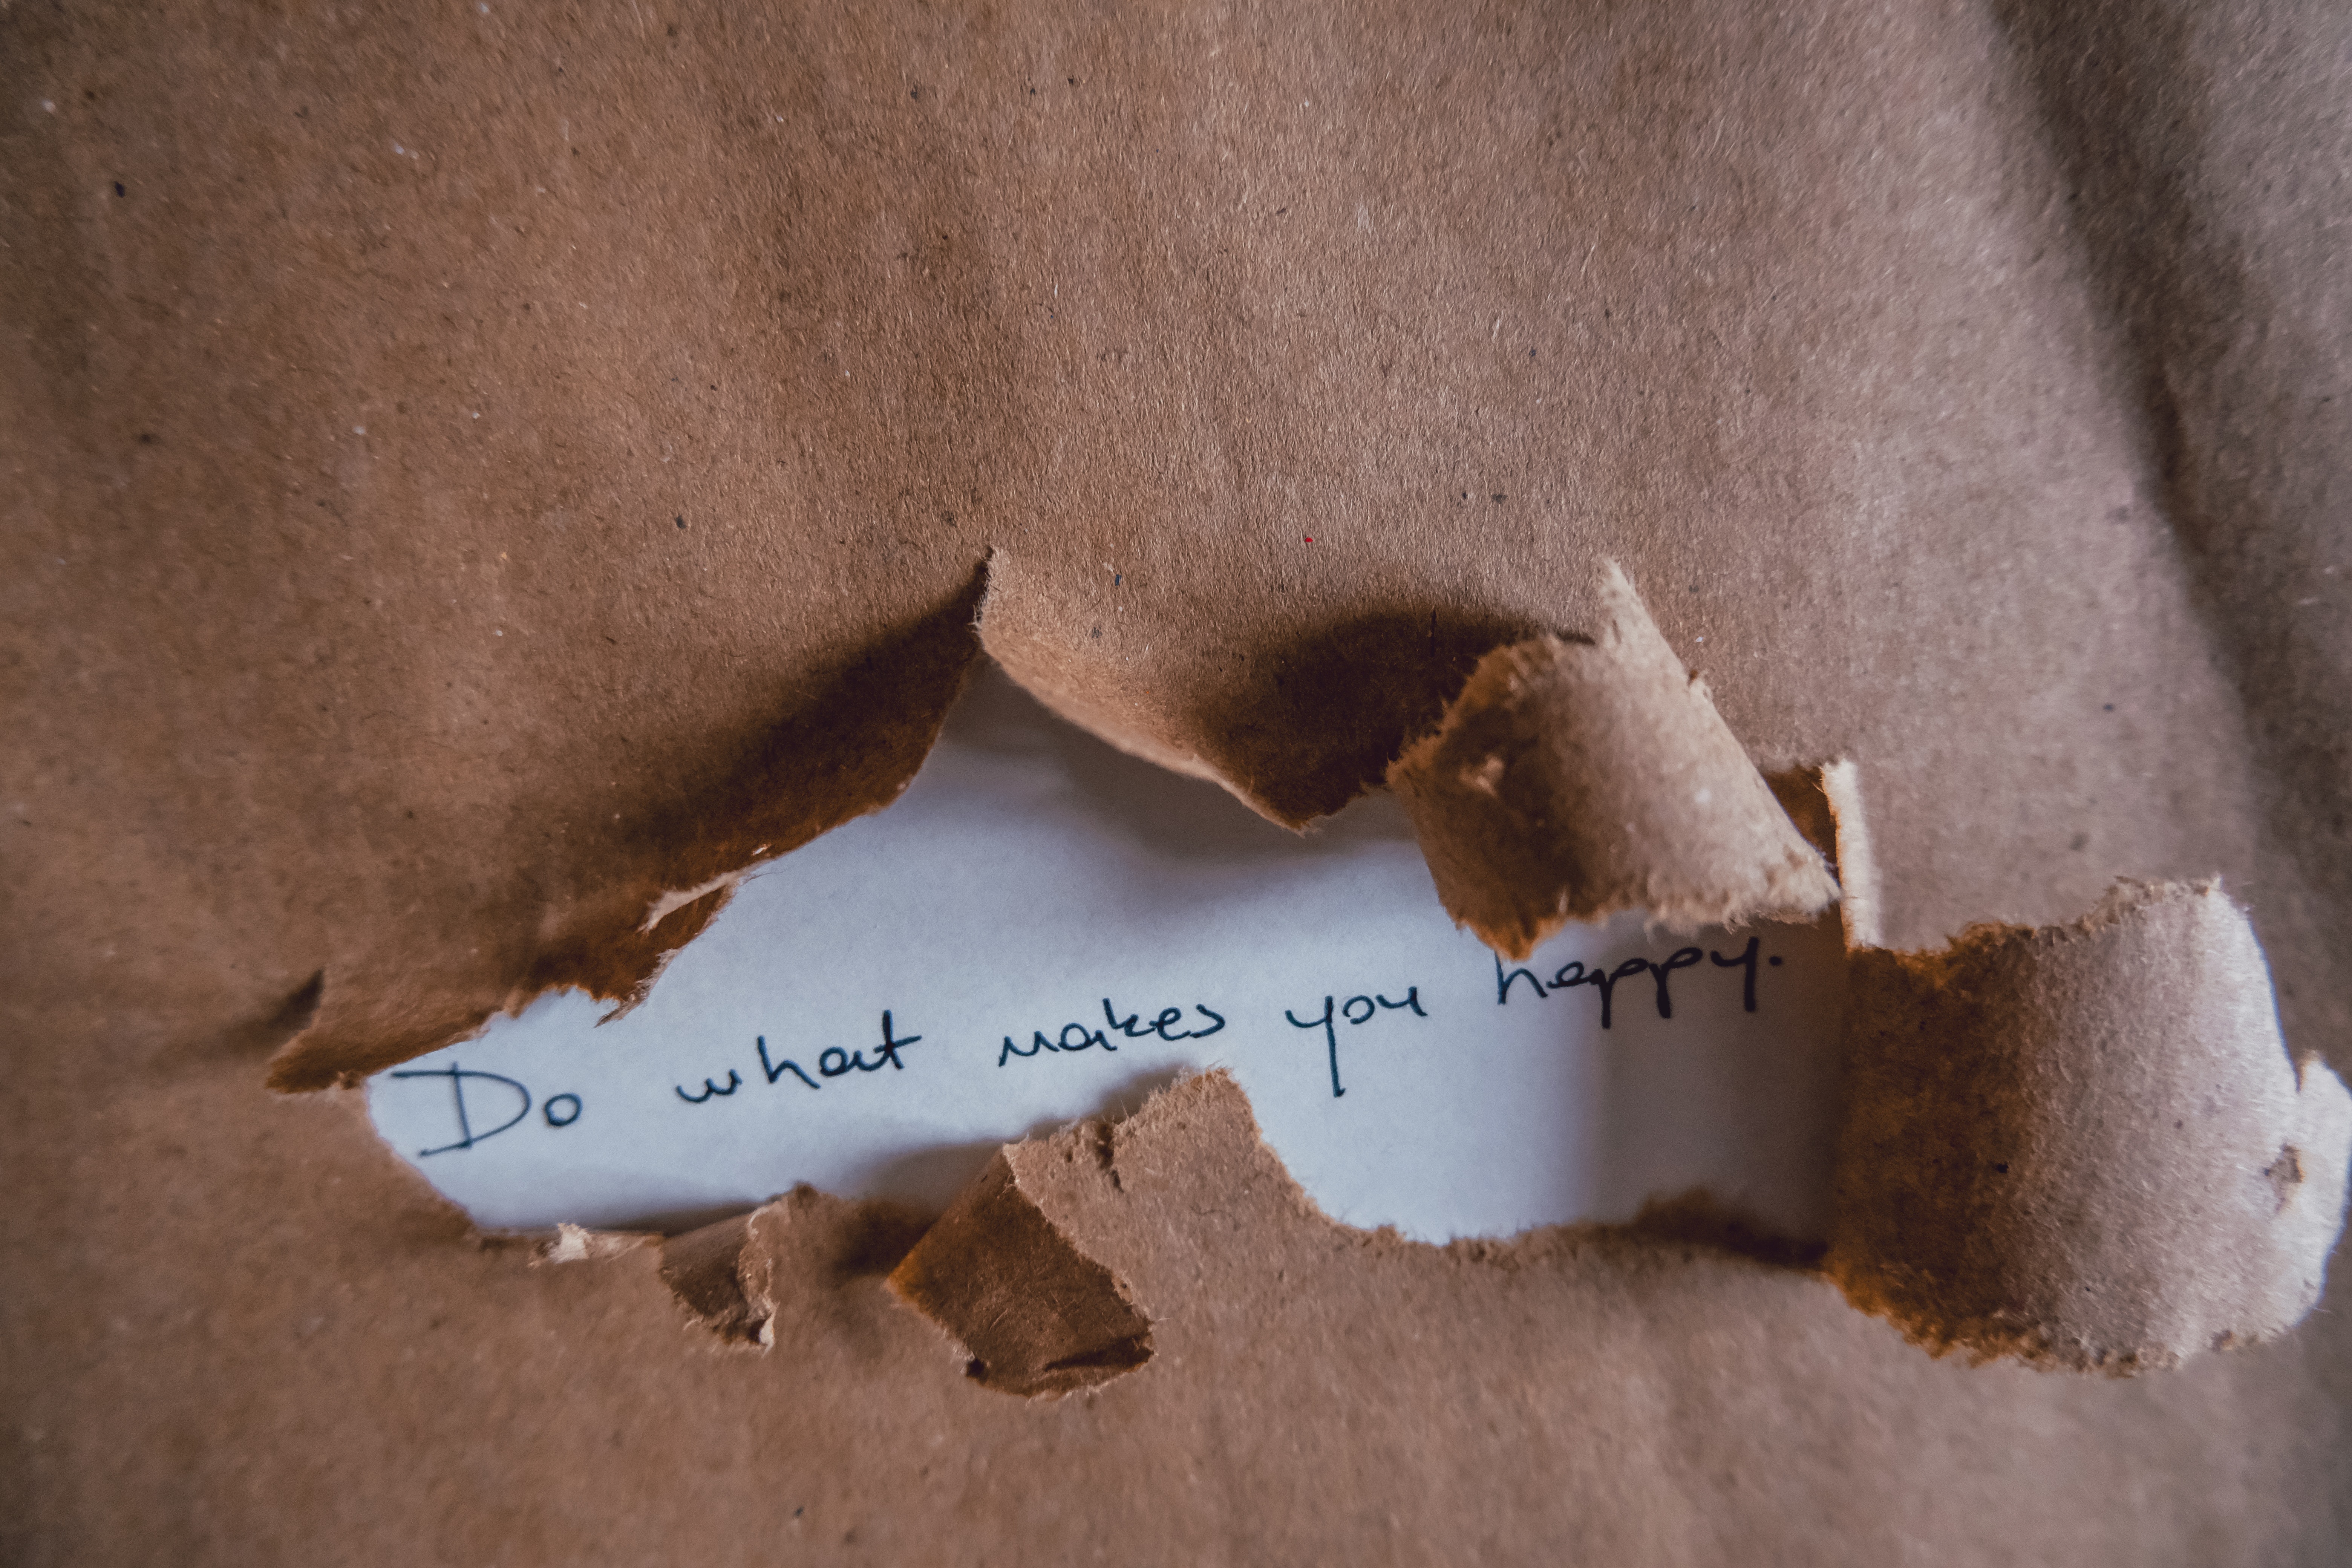
art, handwriting, sleeve, wood, font, collar, writing, fur, paper, paper product, linens, peach, fashion accessory, pattern, stain, formal wear, soil, wool